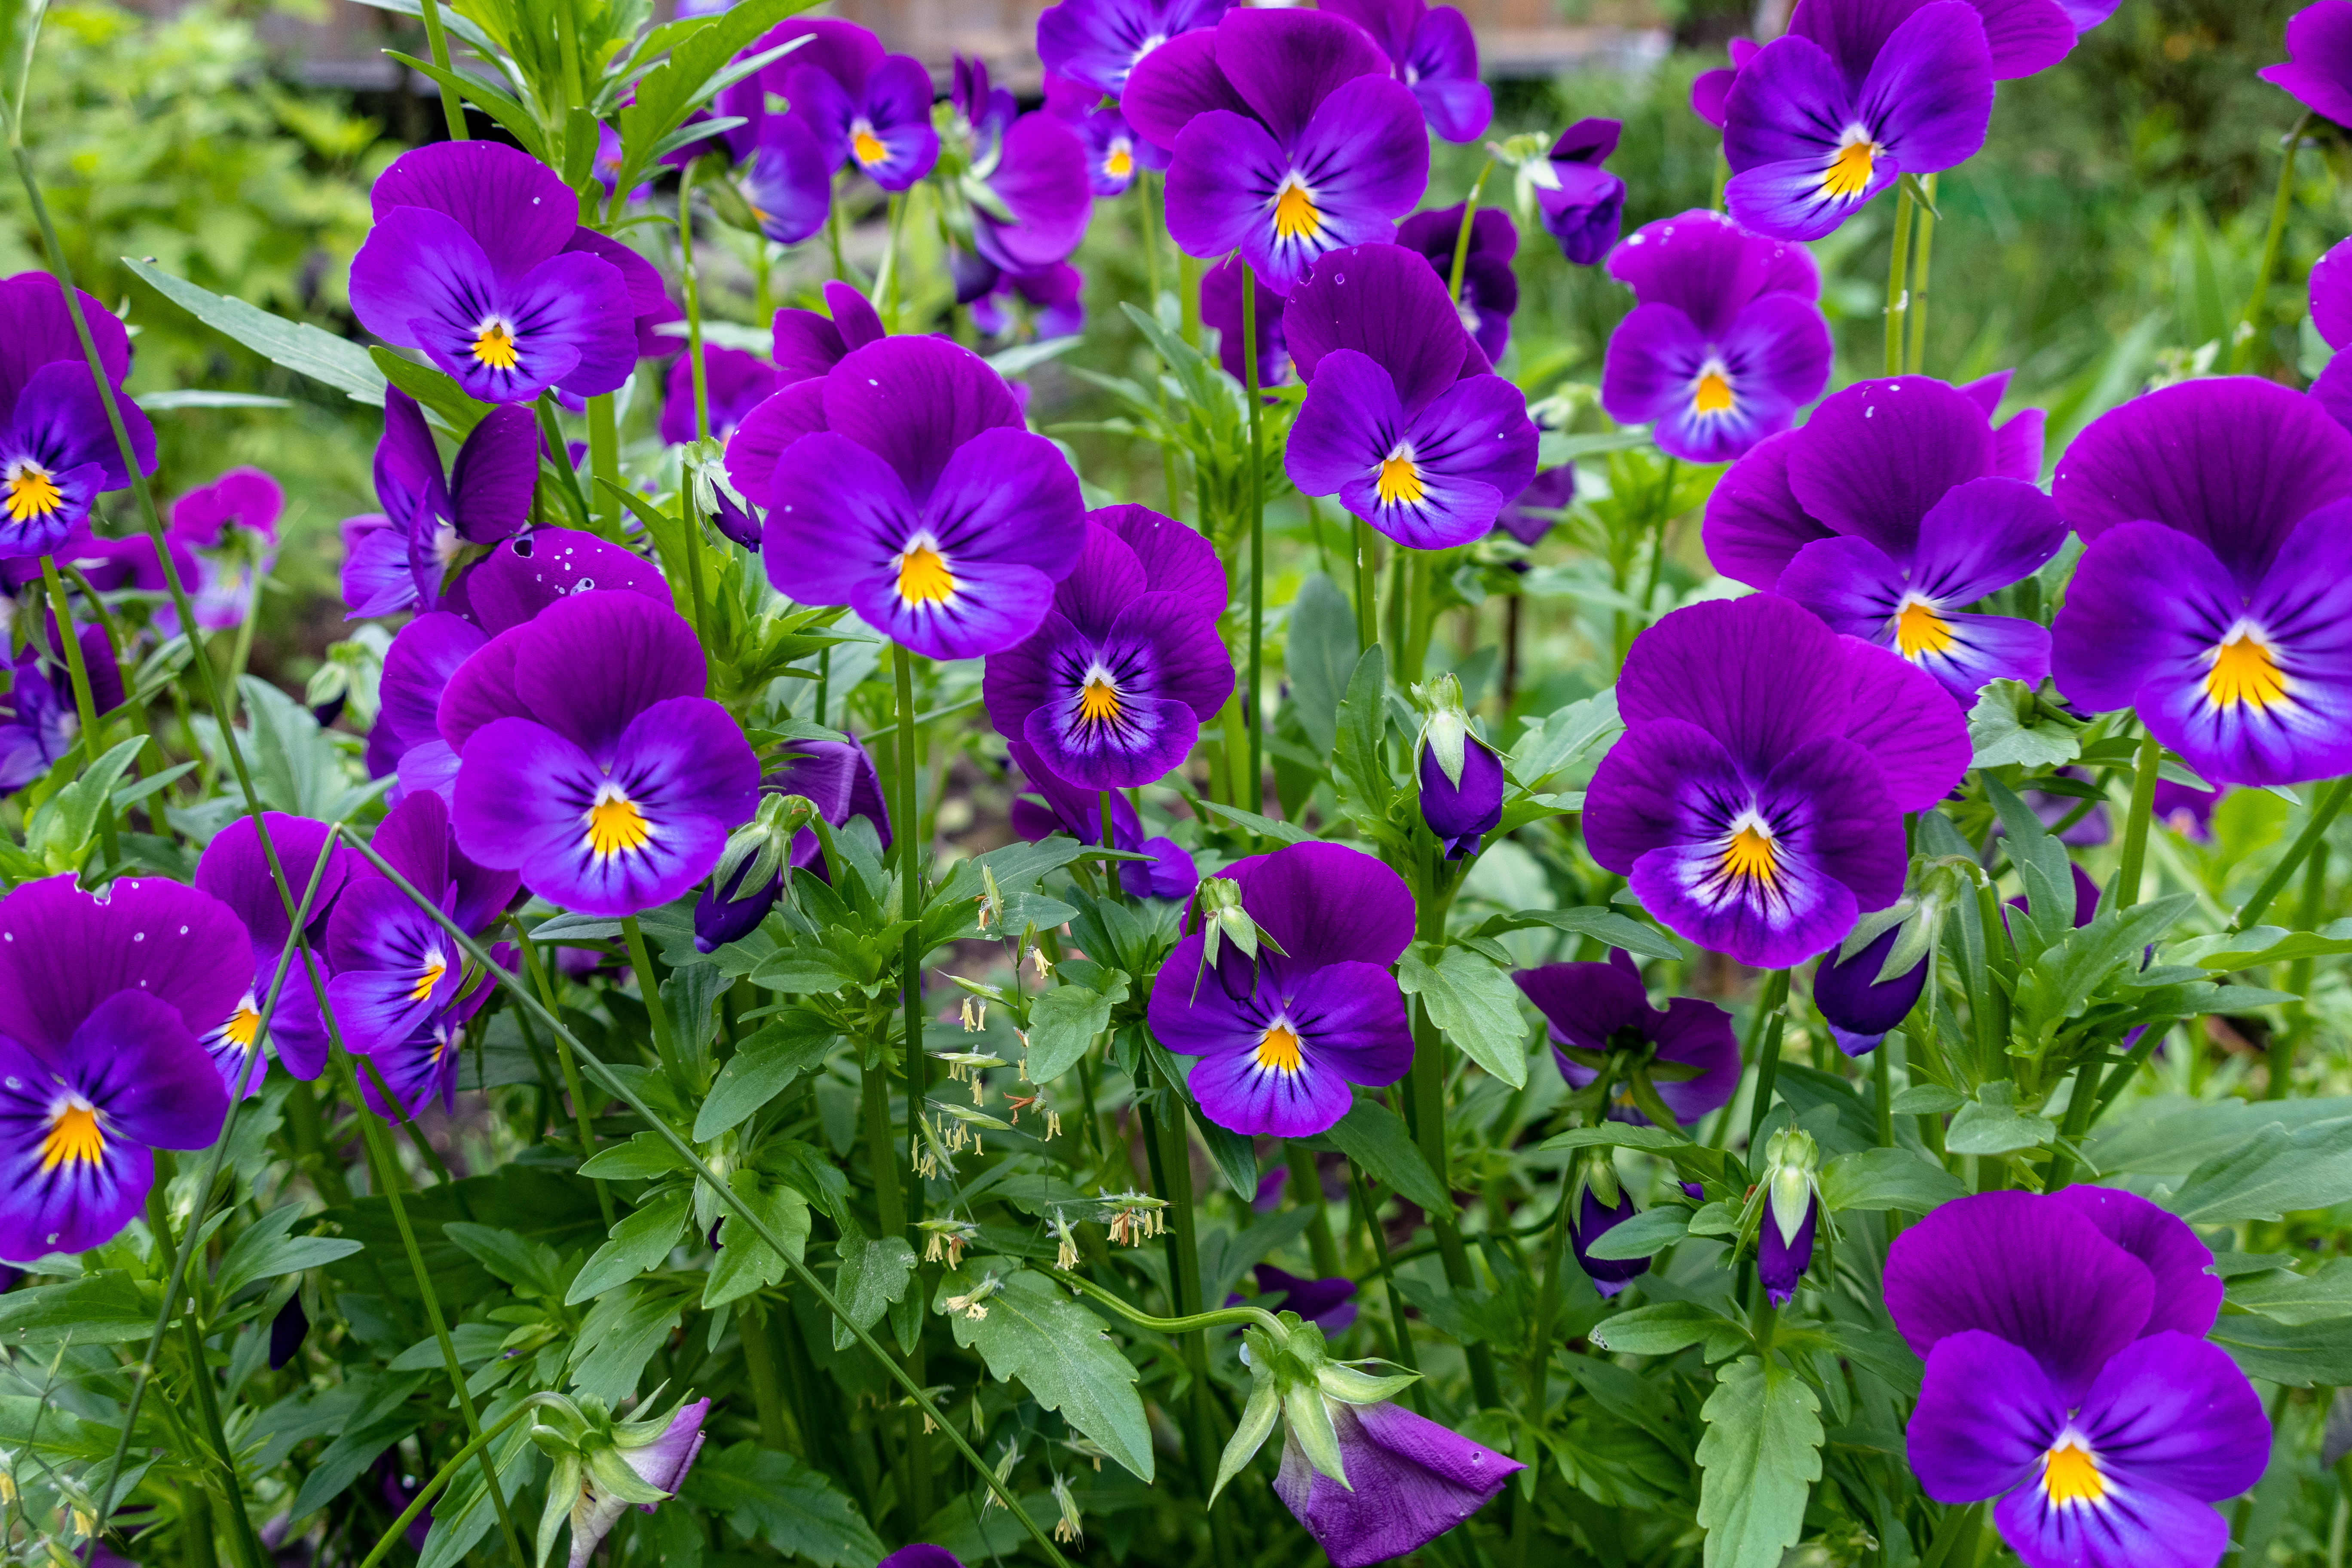
flowers, petals, nature, colorful, flower, flower garden, smell, living, happiness, summer, bloom, plants, garden, village, rural area, plant, blue, purple, botany, petal, violet, terrestrial plant, flowering plant, groundcover, annual plant, electric blue, pansy, wildflower, magenta, event, nightshade family, gentian family, lobelia